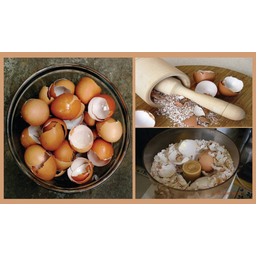
Label: trash